Ana Ortiz

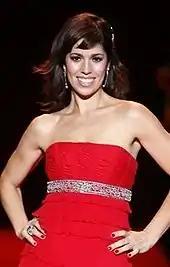
Ortiz at The Heart Truth Fashion Show 2008

In 2006, Ortiz was cast as Hilda Suarez, the lead character's sister, in the ABC comedy-drama series "Ugly Betty". Originally, Ortiz had auditioned for the Betty Suarez role, saying in 2008, "I was super plain. I just put on some glasses and kept my hair kind of flat and layered on the clothing", describing what she wore when auditioning for the role of Betty. "I just wanted them to remember me, so that I could be involved in the future".